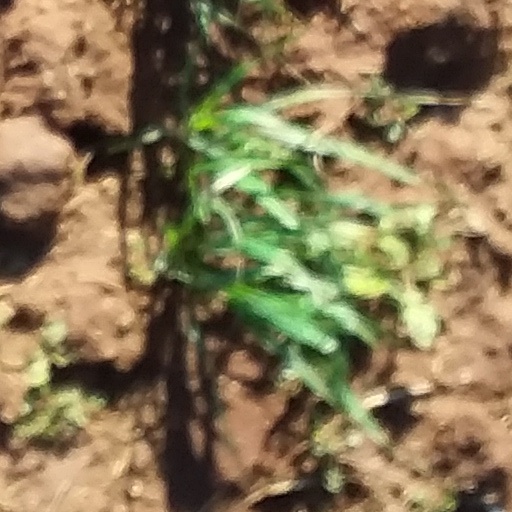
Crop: wheat